Hugo Throssell

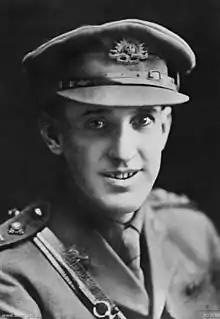
Captain Hugo Throssell c.1918

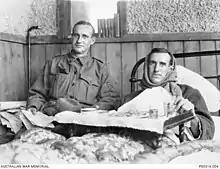
Hugo Throssell (right) with his brother Ric, recovering from wounds, Wandsworth Hospital, October 1915

Whilst recuperating from his wounds in London he was introduced to Katharine Susannah Prichard, an Australian journalist who had recently won a significant novel competition and would go on to be a famous author and socialist. He eventually returned to active service, rejoining the 10th Light Horse in the Middle East where he fought in a number of engagements, and achieved the rank of captain. He returned home in 1918, and in 1919 married Prichard after the war ended.